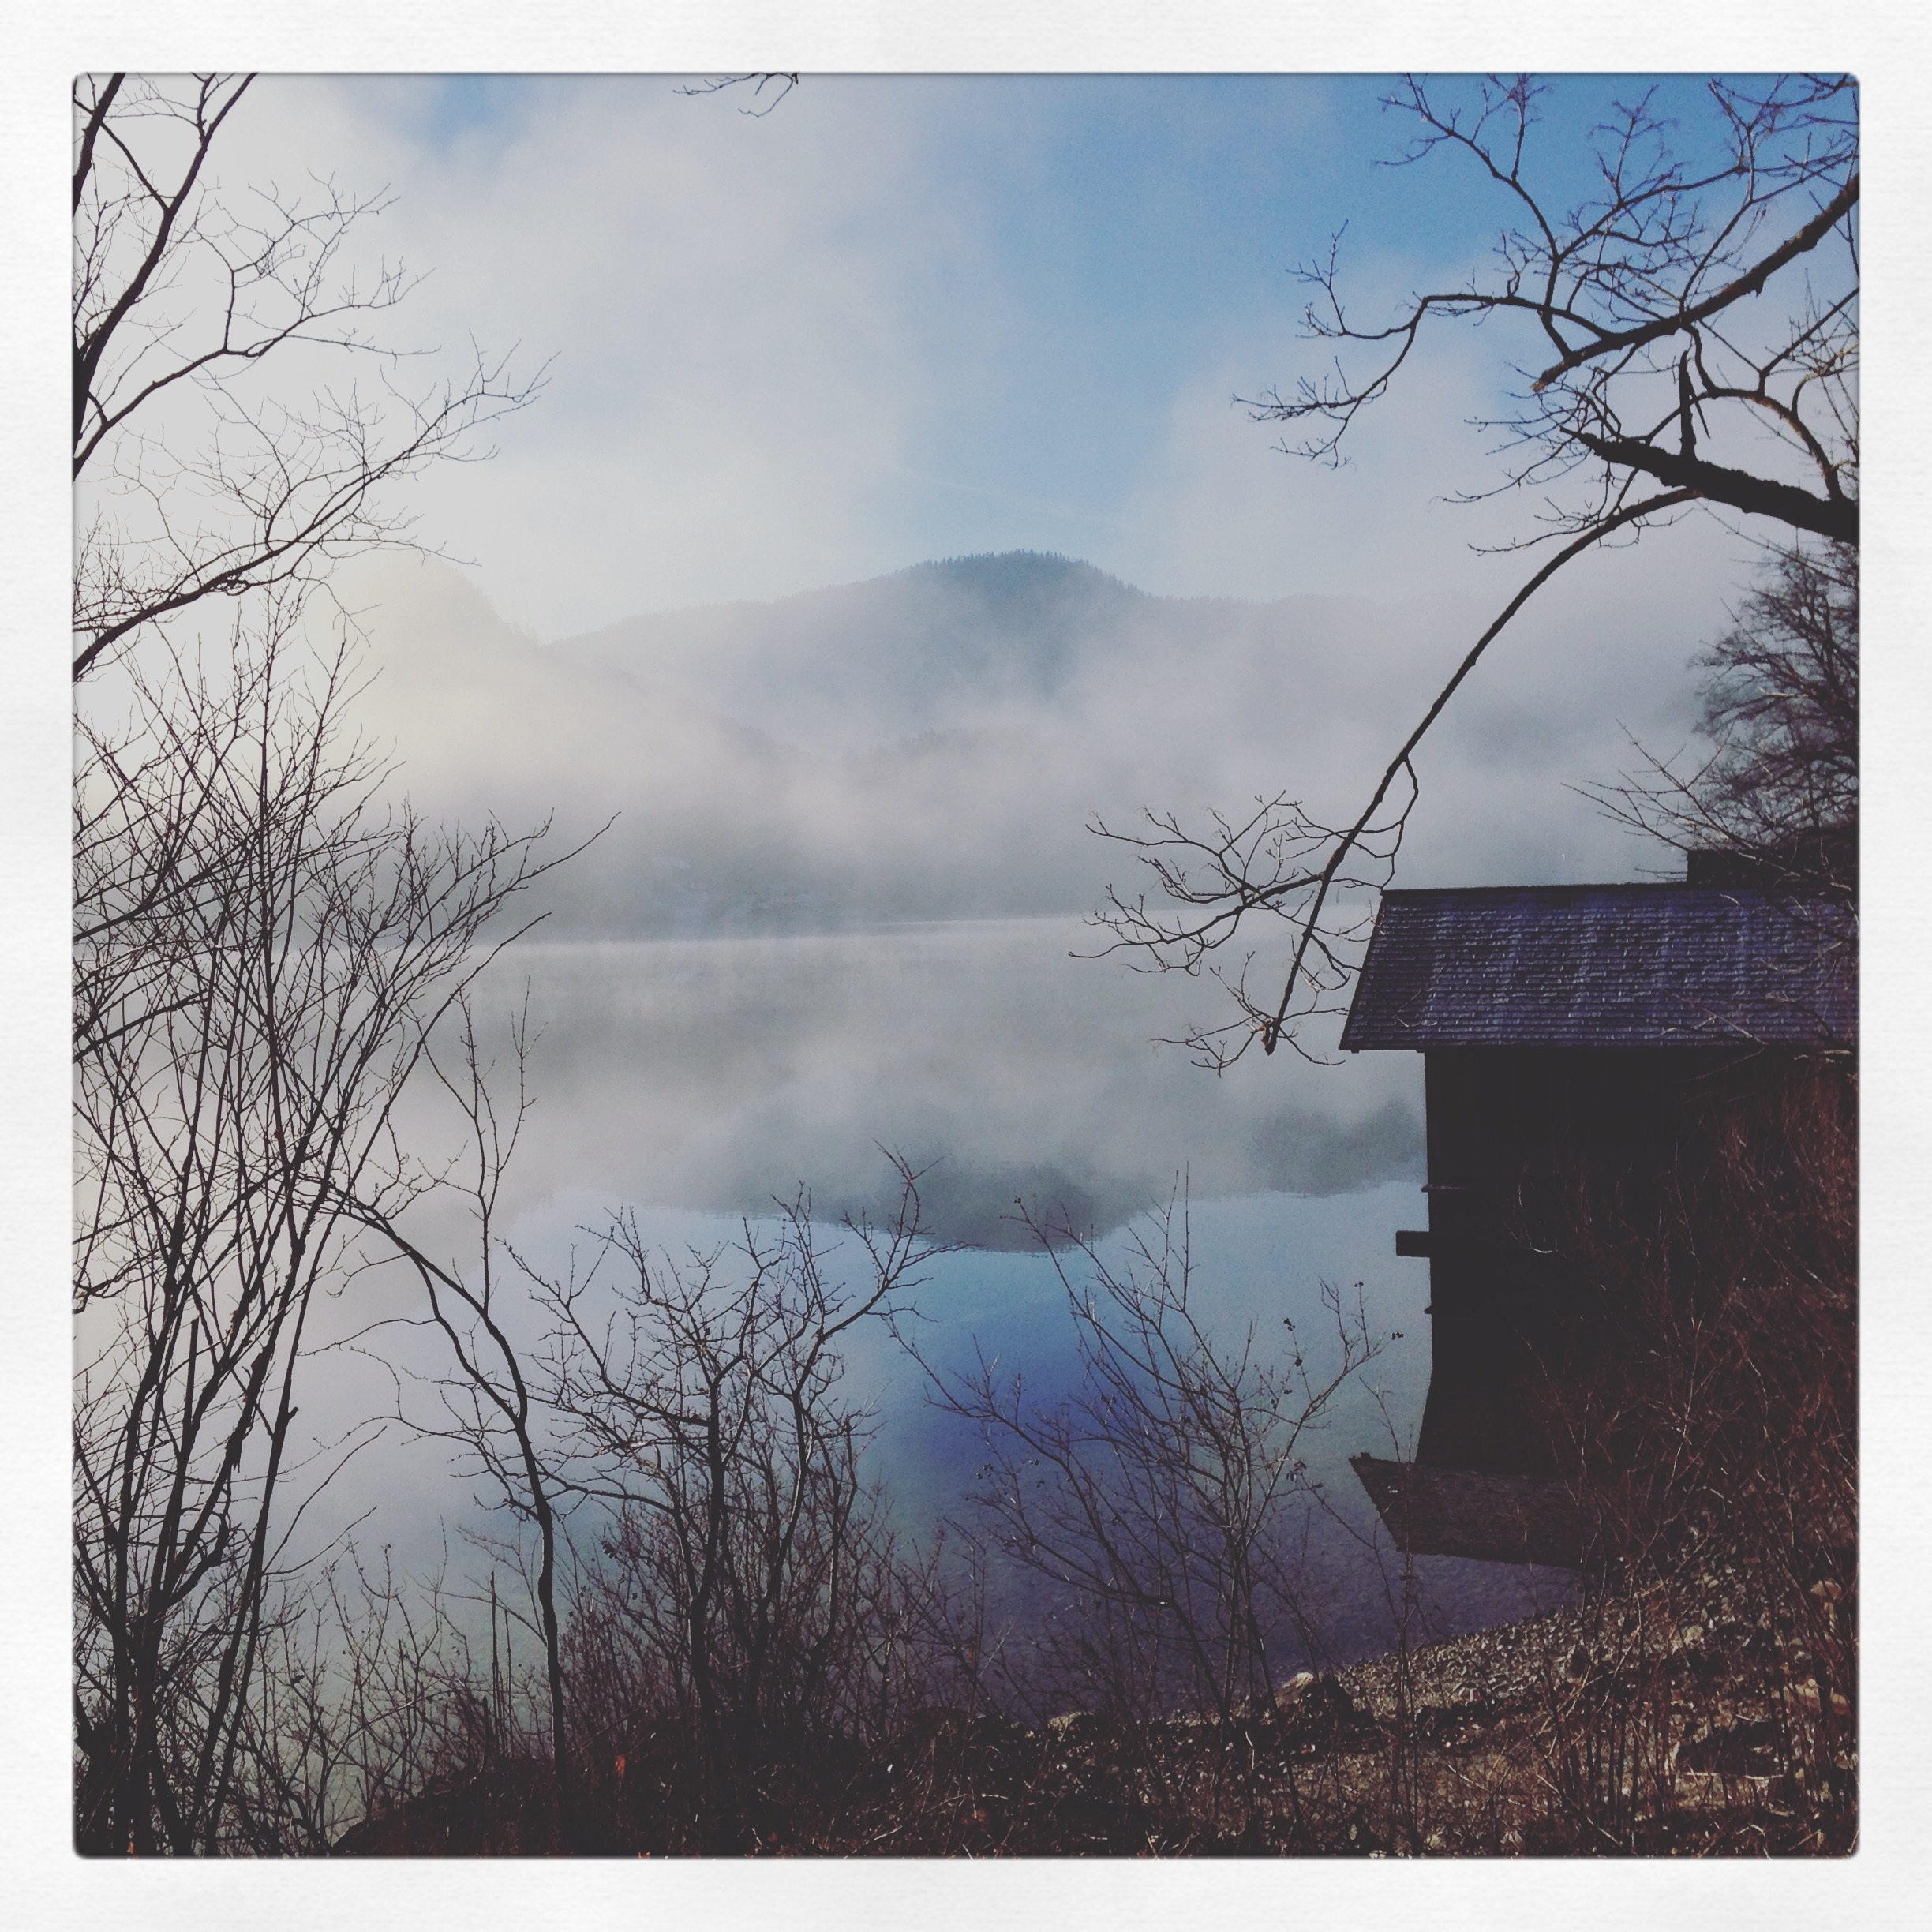
landscape, tree, water, nature, branch, winter, cloud, sky, fog, morning, lake, wind, mood, atmospheric phenomenon